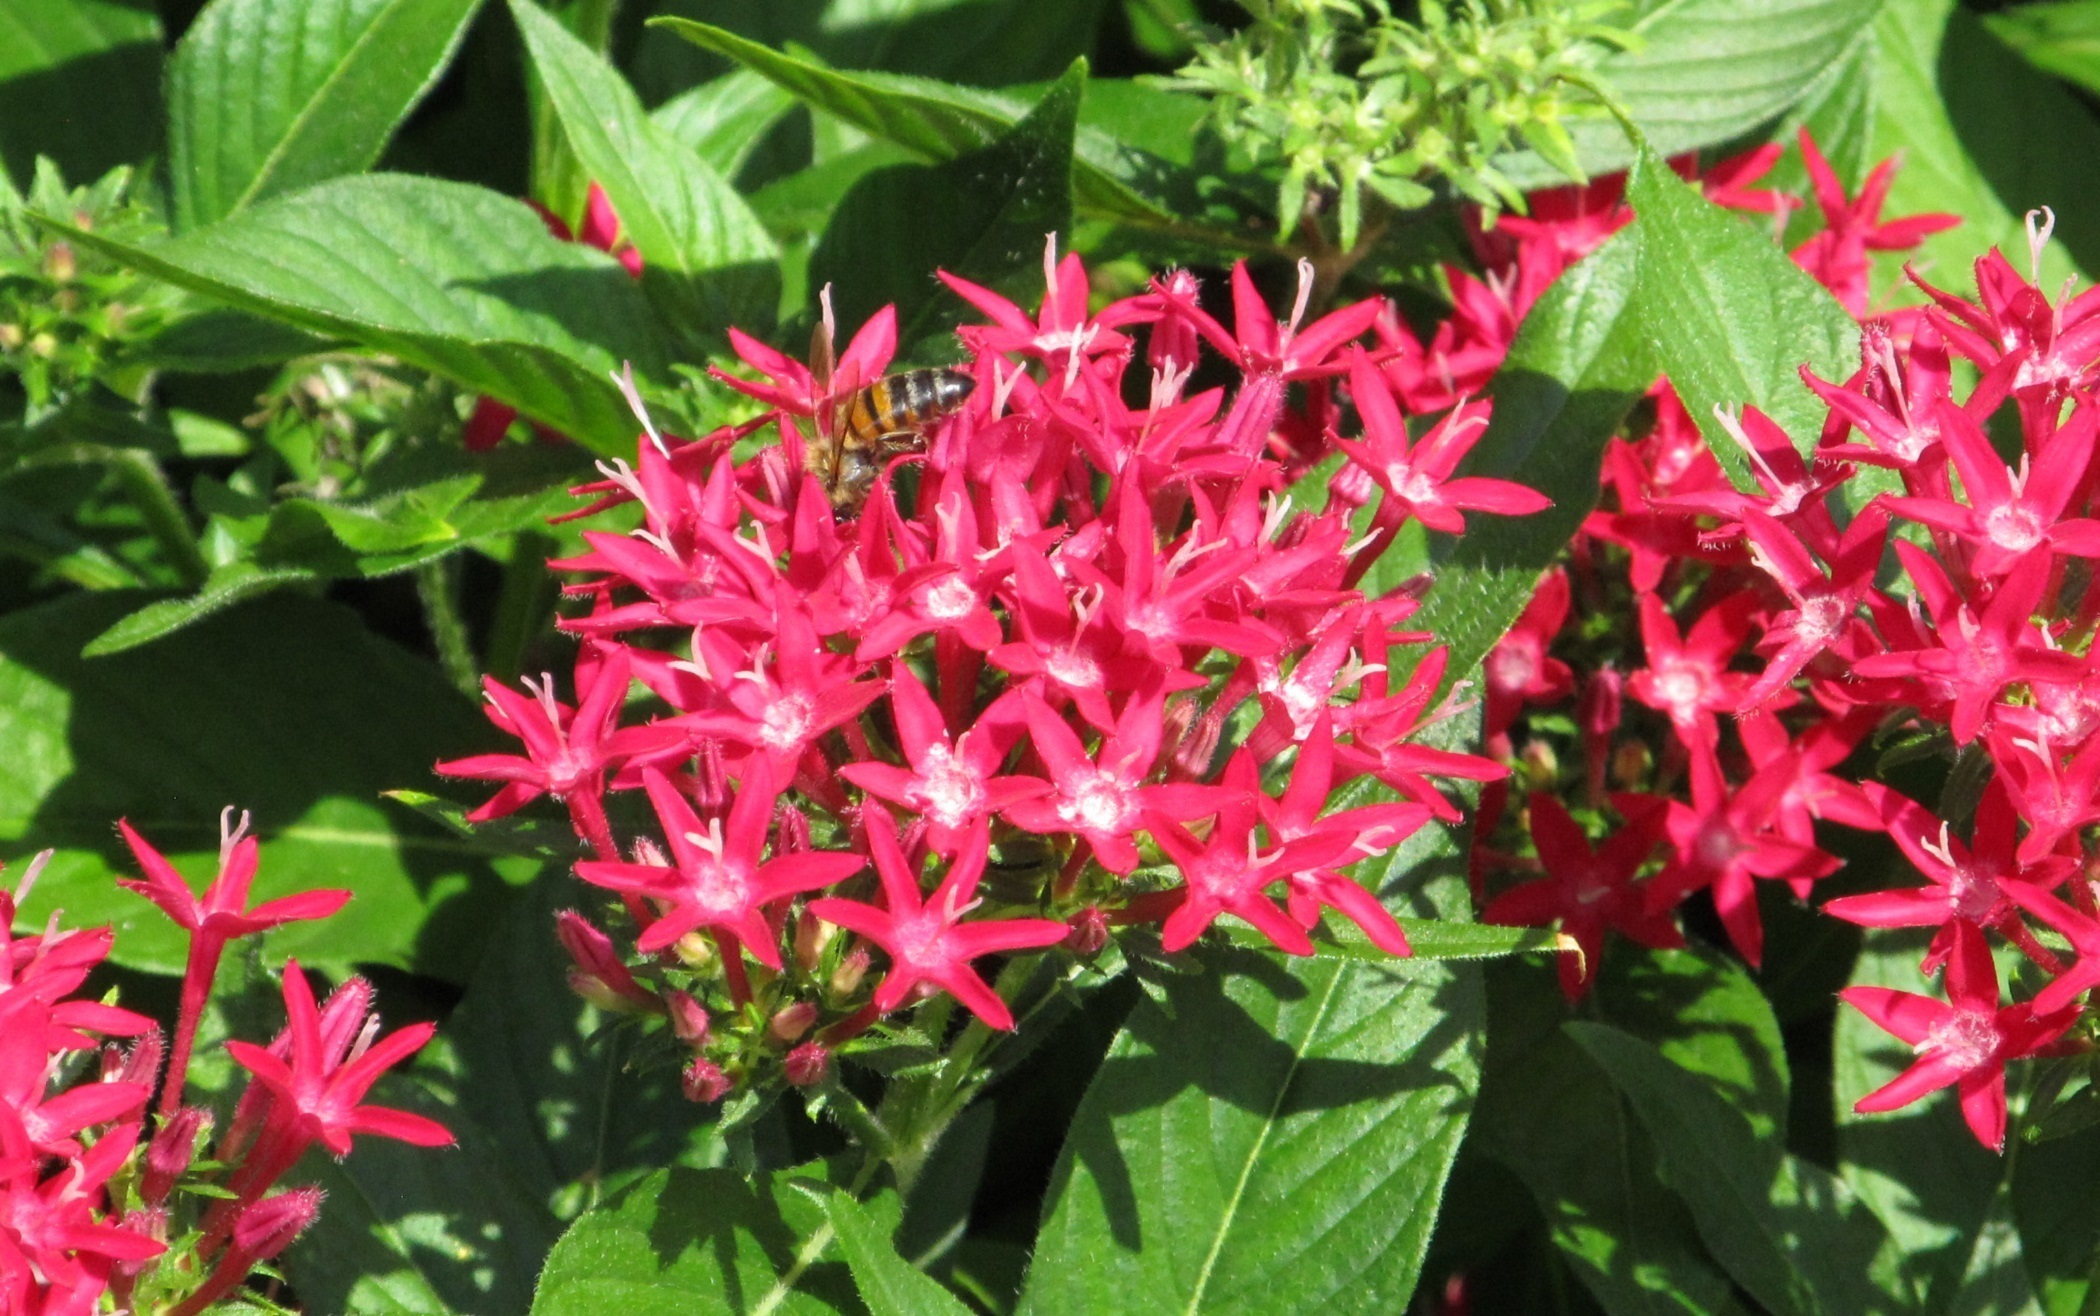
plant, flower, red, herb, botany, garden, pink, flora, plants, wildflower, flowers, shrub, blossoms, blooms, pentas, flowering plant, annual plant, land plant, scarlet beebalm